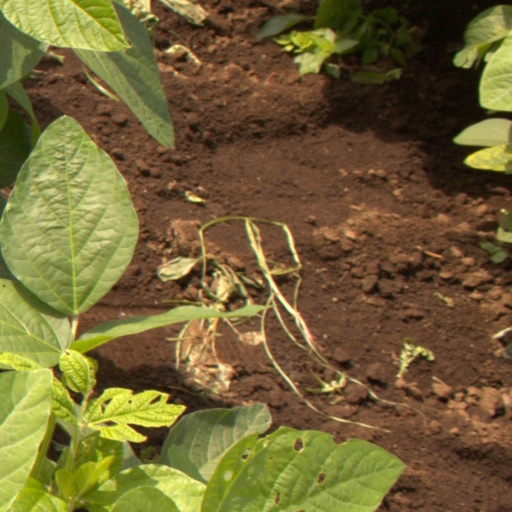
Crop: soybean